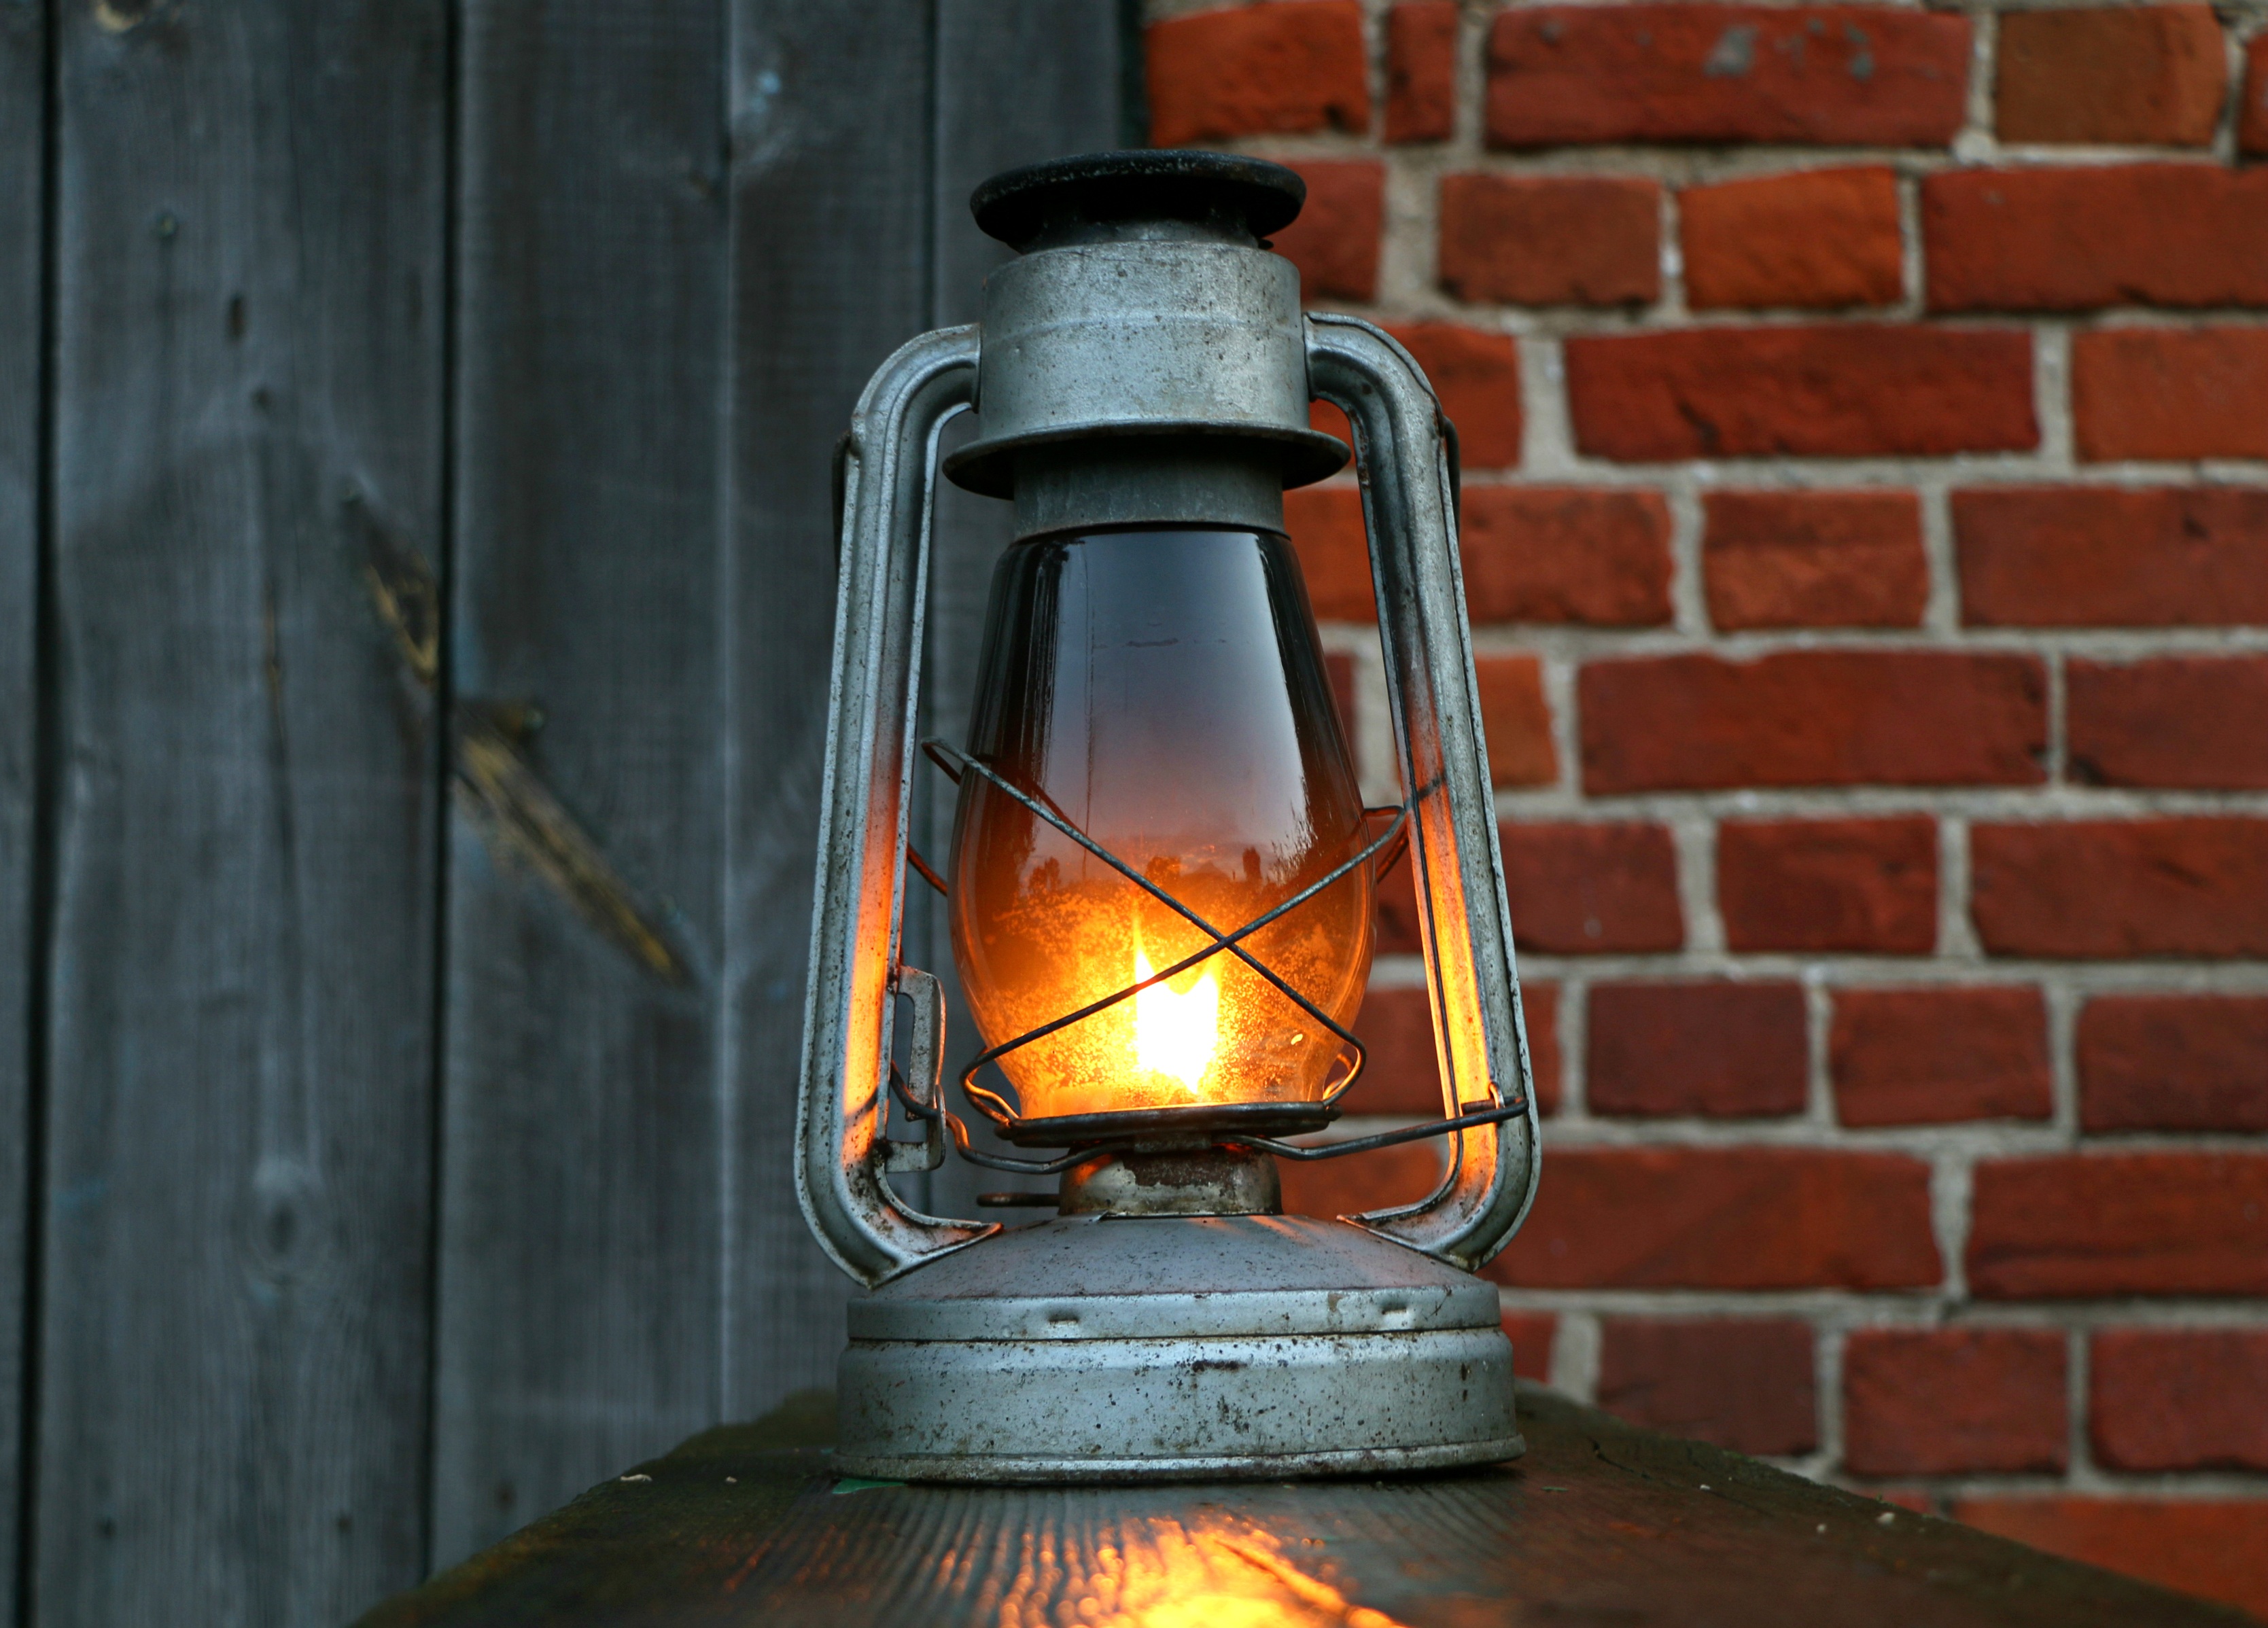
light, board, vintage, evening, lantern, lamp, brick, lighting, design, light fixture, iron, oil, hearth, antiques, wood burning stove, kerosene, man made object